Three Toes of Harding County

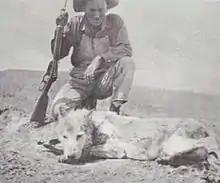
Clyde F. Briggs stands over Three Toes of Harding County

Three Toes of Harding County was the nickname given to a solitary North American male Great Plains wolf who killed livestock at ranches in Harding County, South Dakota, USA, over a thirteen-year period in the early 20th century. His hunting range extended into southwestern North Dakota and south eastern Montana.